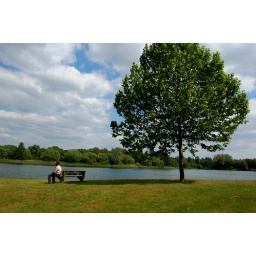
Lonely man and tree by the lake